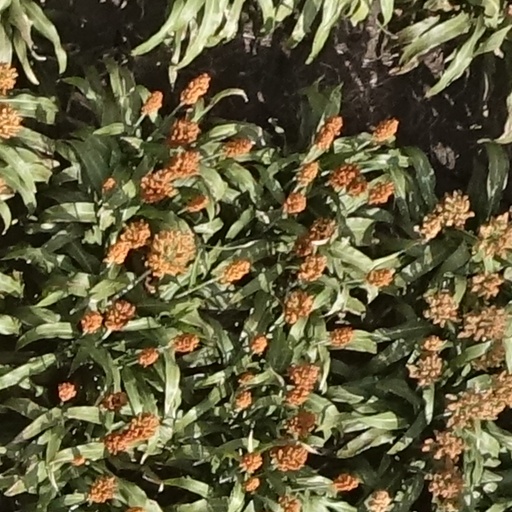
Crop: sorghum